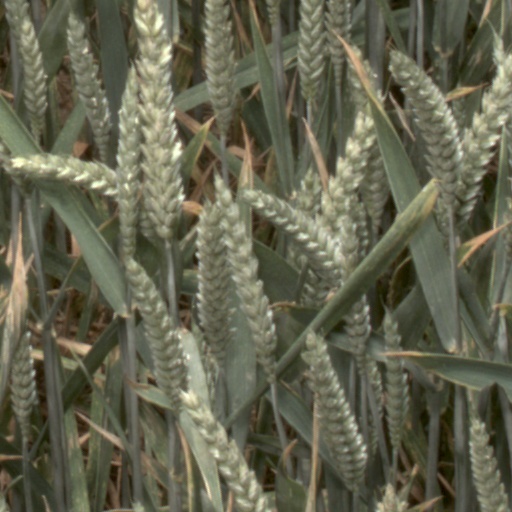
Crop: wheat